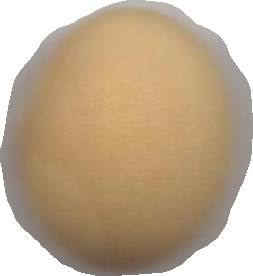
Variety: Grobogan